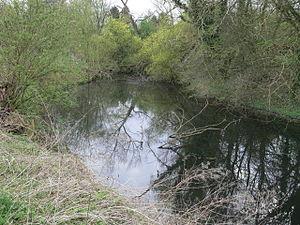
vieil escaut à Escaupont, Printemps 2007
Pirates du Rhône est le premier roman écrit par Bernard Clavel en 1957, mais c'est un autre roman, L'ouvrier de la nuit qui a été publié en premier.
L'Escaut est un fleuve européen de 355 km de long, qui traverse trois pays, avant de se jeter en mer du Nord.
Un bras mort est la partie relictuelle d'un ancien méandre ou d'une tresse qui ont été isolés d'un fleuve ou d'un delta. Selon son âge, la saison et le contexte météorologique, il peut être encore en eau ou asséché,